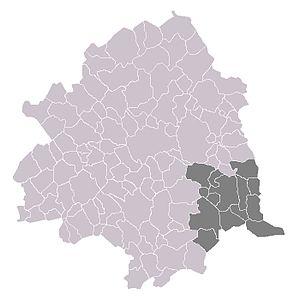
Canton de Cysoing
Le canton de Cysoing est un ancien canton français, situé dans le département du Nord et la région Nord-Pas-de-Calais.